William Wade Ellis

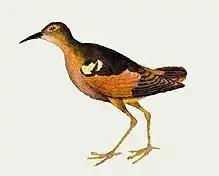
A 1777 illustration of the Moorea Sandpiper ("Prosobonia ellisi") by Ellis.

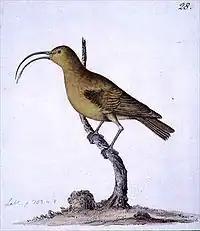

William Wade Ellis (1751 – 1785) was an artist, a naturalist, and a surgeon's mate on Captain James Cook's voyages. His middle name was wrongly identified as Webb in some sources. He is known largely from the paintings of natural history subjects that he made during Captain Cook's voyages. Ellis was baptized on 11 June 1751 at Ely Cathedral, born to Thomas, canon at Ely Cathedral, and Elizabeth. A brother of Ellis' became a vicar at Melbourn, Cambridgeshire.